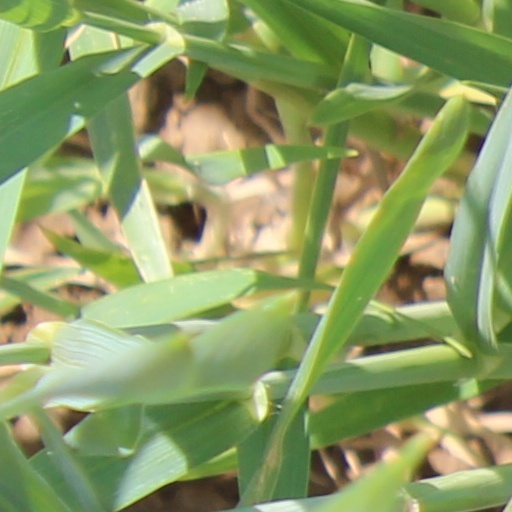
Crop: wheat